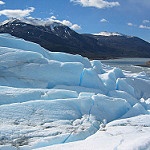
Scene: Outdoor